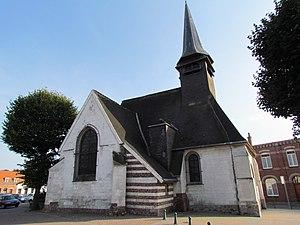
Noyelles-lès-Seclin est une commune française située dans le département du Nord, en région Hauts-de-France. Elle fait partie de la Métropole européenne de Lille.